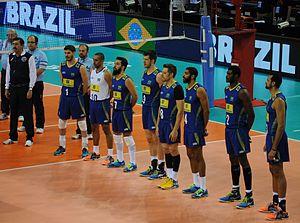
Une partie de l'équipe de Volley-Ball brésilienne lors de la phase de poules de la ligue mondiale
La 27ᵉ édition de la Ligue mondiale de volley-ball se déroule du 16 juin au 26 juin 2016, pour la phase intercontinentale et du 1ᵉʳ juillet au 17 juillet pour la phase finale. La France, la Pologne et la Russie ainsi que les plus grandes nations du volley s'affrontent lors du tournoi le plus prestigieux de l'année.